Little Jinder

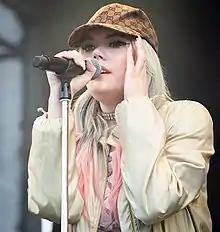
Little Jinder in 2016.

Astrid Maria Josefine Jinder (née Stove; born 20 February 1988), better known by her stage name Little Jinder, is a Swedish singer, songwriter, and record producer.